Khoekhoe

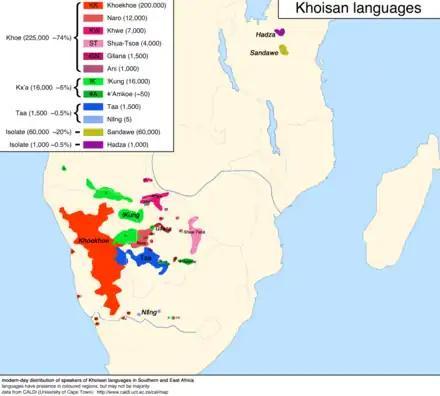
Present distribution of speakers of Khoisan languages. The Khoekhoe languages are shaded red.

The International Astronomical Union named the primary component of the binary star Mu¹ Scorpii after the traditional Khoekhoe language name ('eyes of the lion').